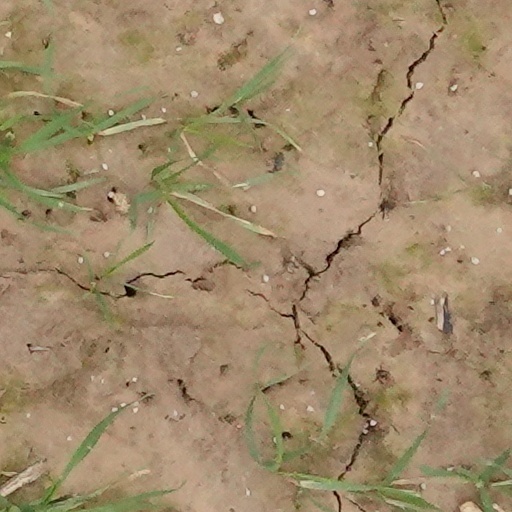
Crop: wheat